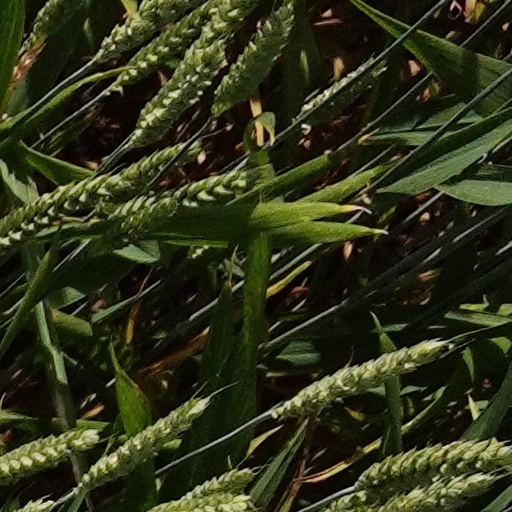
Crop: wheat